Oklahoma City Ice Hawks

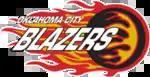
Oklahoma City Blazers logo from 2014 to 2017.

The Jr. Blazers were announced in February 2014, founded by former Central Hockey League (CHL) Oklahoma City Blazers captain Tyler Fleck. The team began play in the 2014–15 season, playing in the United Hockey Union (UHU) junior Western States Hockey League with most of its home games at the Blazers Ice Centre.